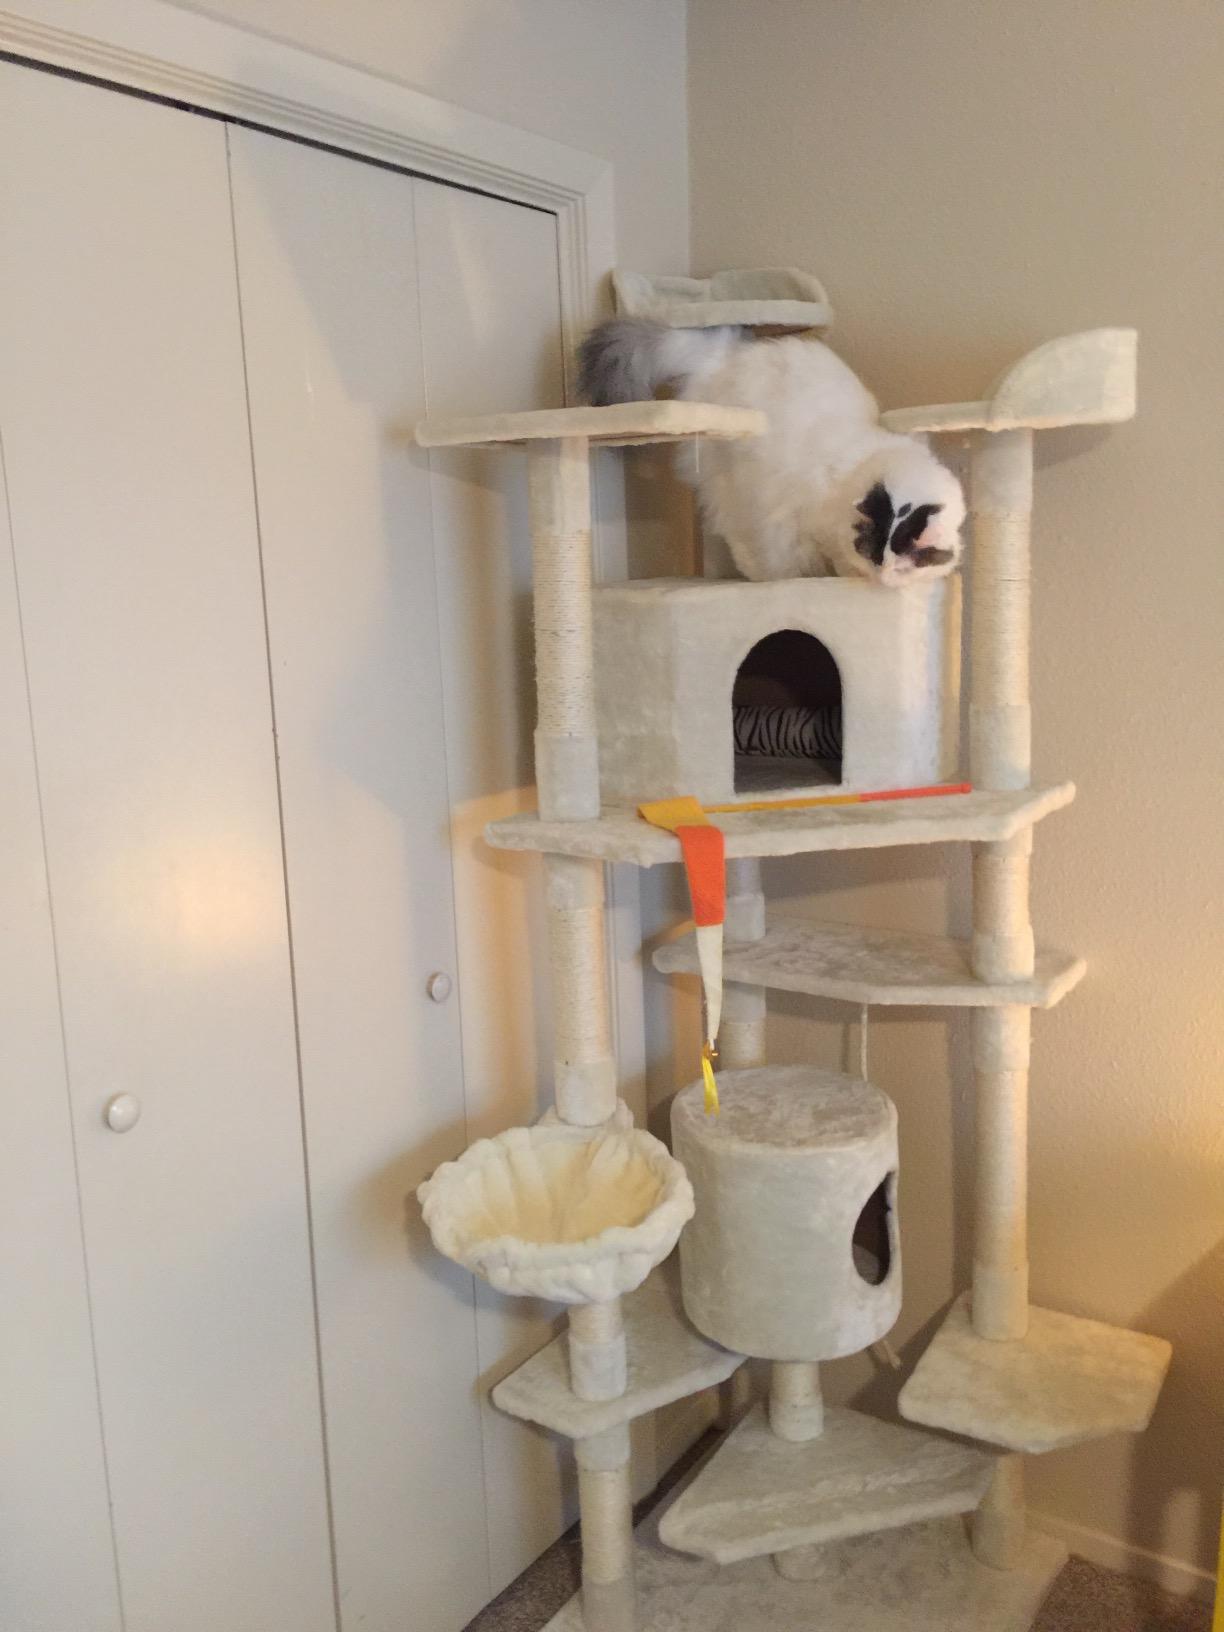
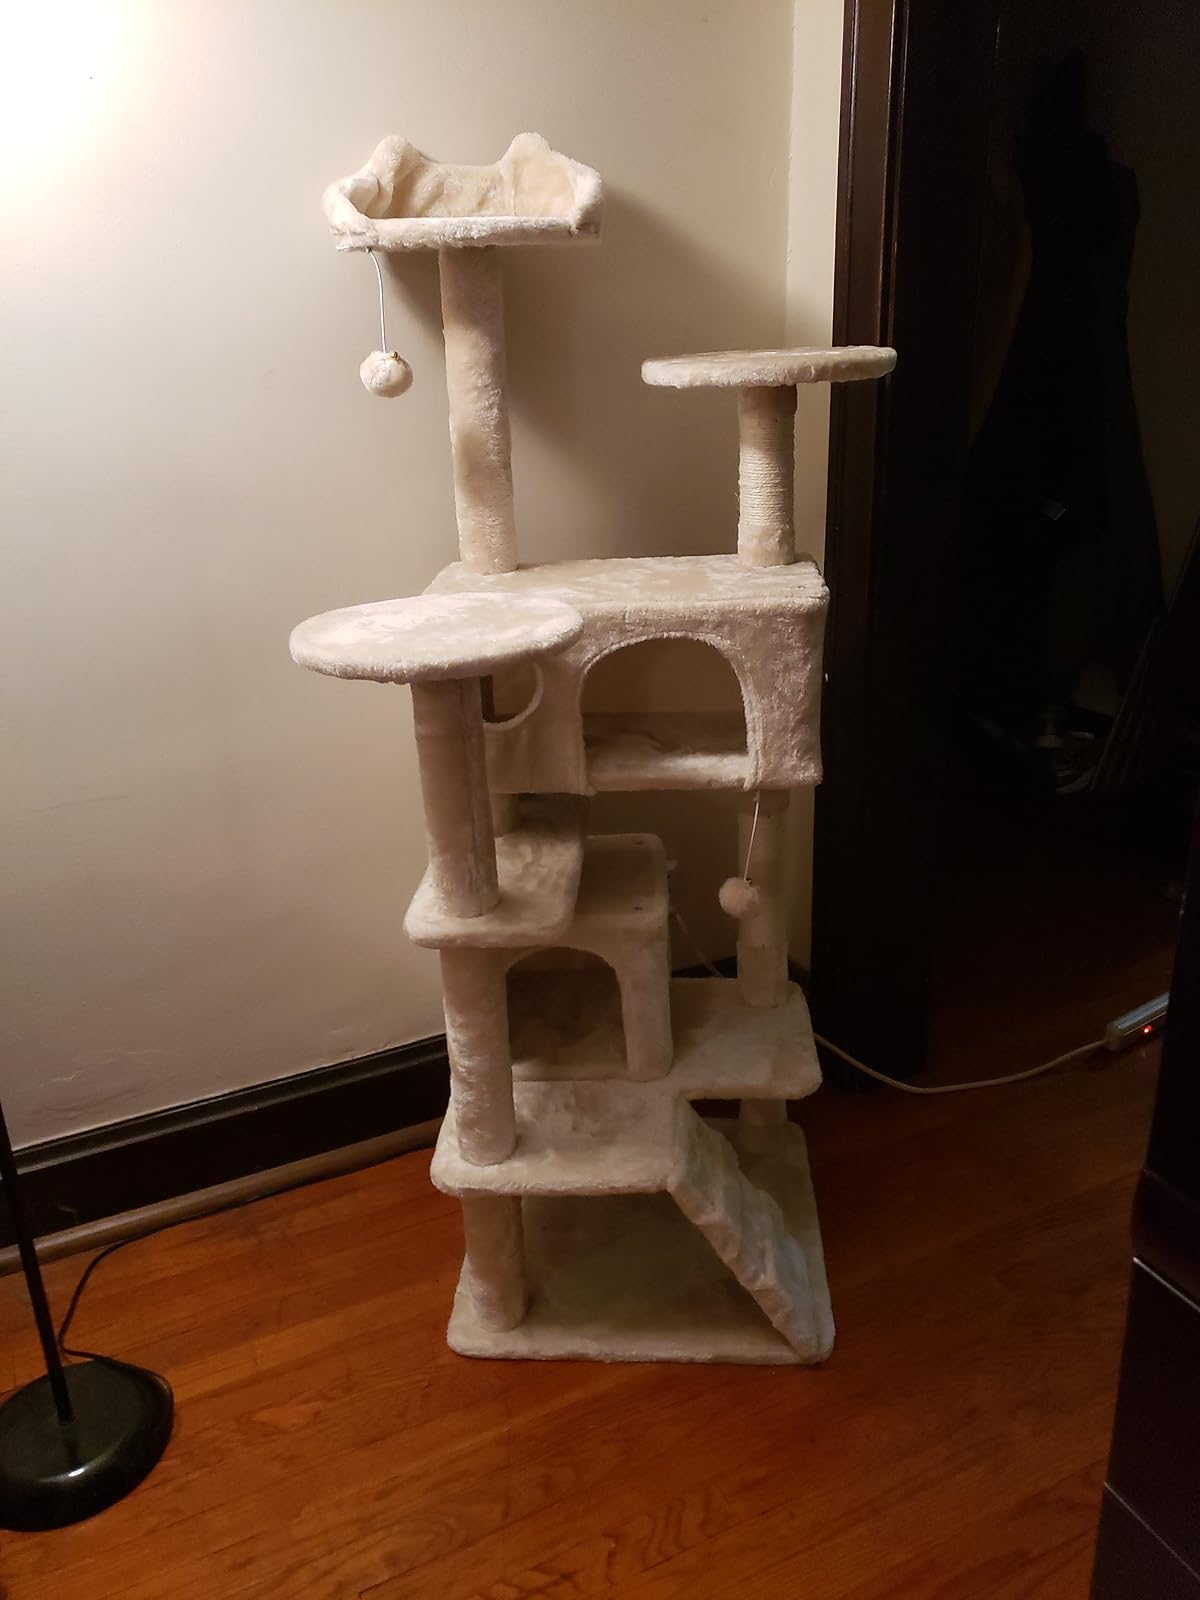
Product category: items_cat tree
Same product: no